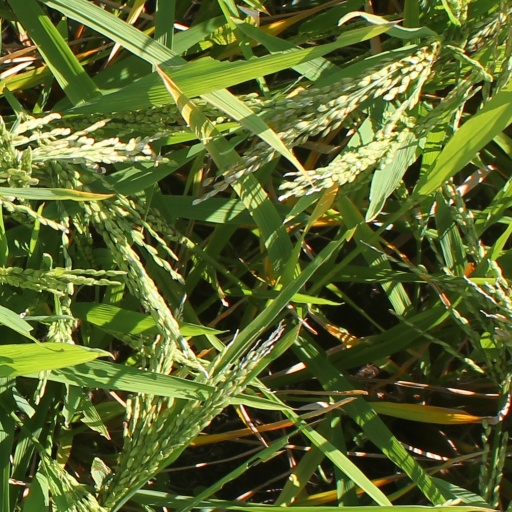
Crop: rice